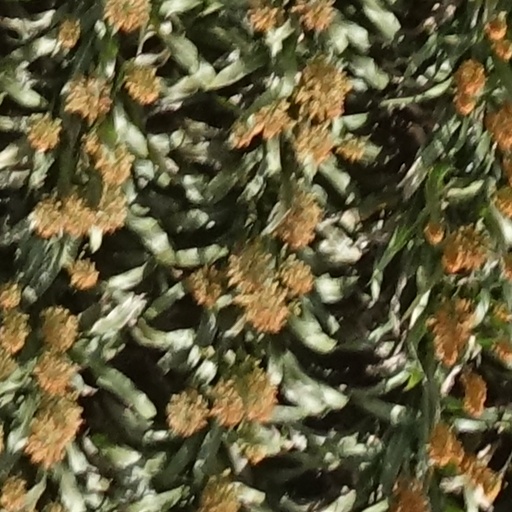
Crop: sorghum